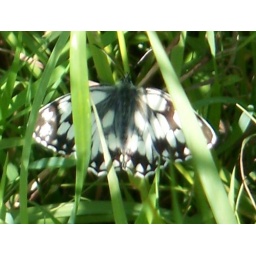
This beautiful Marble White butterfly was in the long grass on the walk to Ditchling.